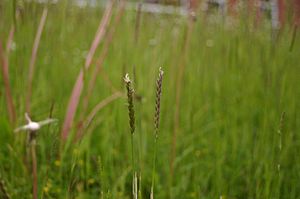
Kamgræs
Almindelig Kamgræs (Cynosurus cristatus).
Almindelig Kamgræs (Cynosurus cristatus).
Kamgræs er en slægt med ca. 90 arter, som er udbredt i Europa og Vestasien. Det er tuedannende græsser med stift oprette blade og endestillede aks uden avner. Ud af de tre arter er kun én vildtvoksende i Danmark.